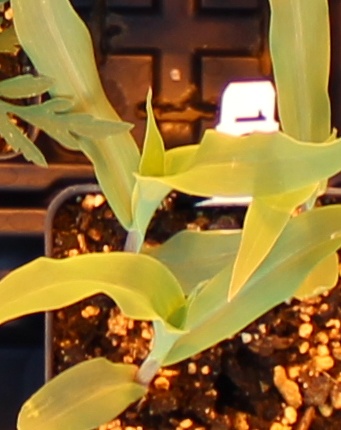
Label: Corn